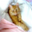
Label: cat